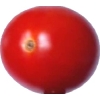
Label: images